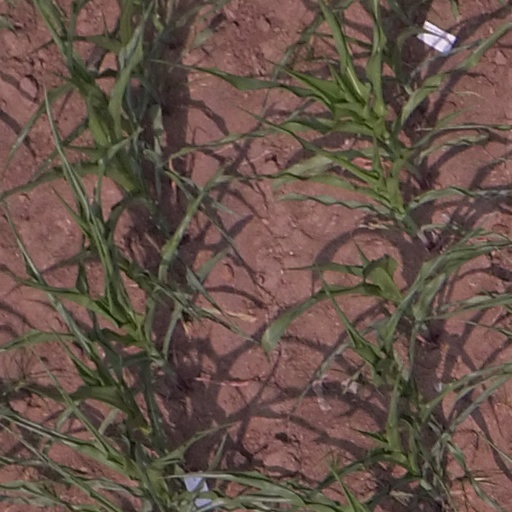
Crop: maize; corn